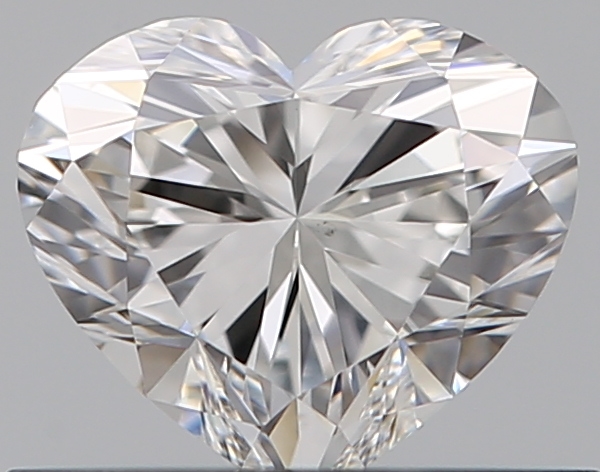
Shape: heart
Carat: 0.5
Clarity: VS2
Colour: G
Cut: EX
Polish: EX
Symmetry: VG
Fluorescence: N
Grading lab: GIA
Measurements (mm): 4.77 x 5.54 x 3.25